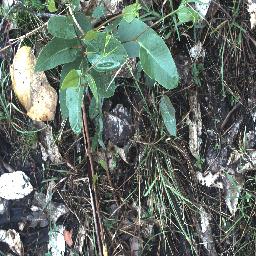
Label: negative